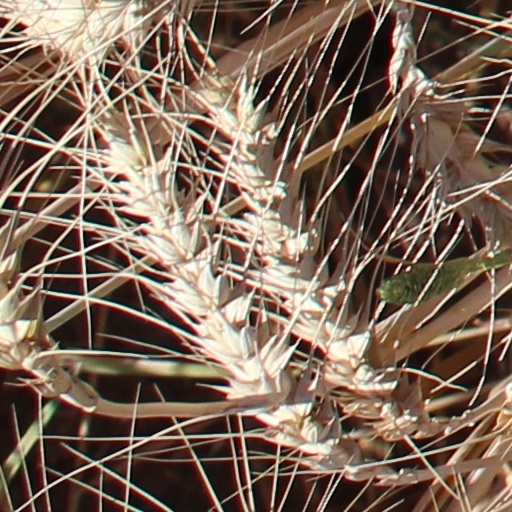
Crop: wheat